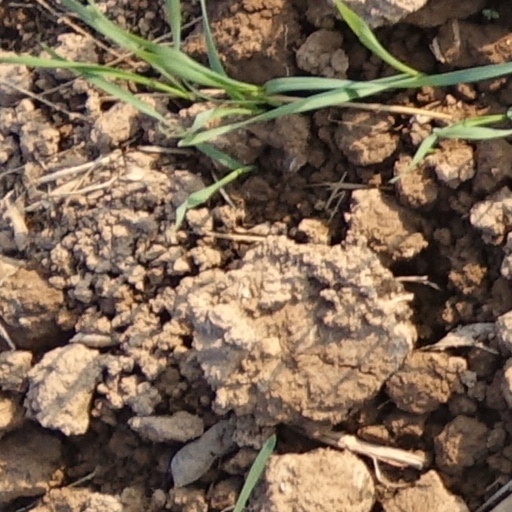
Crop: wheat